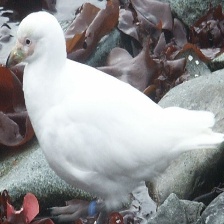
Species: SNOWY SHEATHBILL
Scientific name: CHIONIS ALBUS